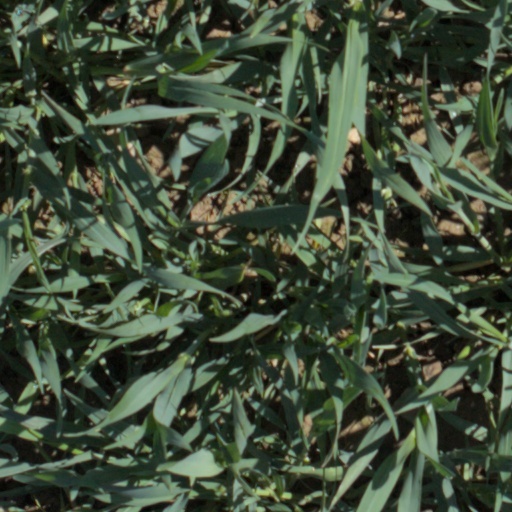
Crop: wheat